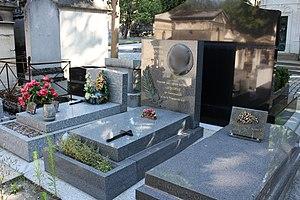
Tombe ornée d'un médaillon en bronze non signé représentant Raymond Vanier. Photo du médaillon floutée pour respecter le droit d'auteur de l'artiste. Français